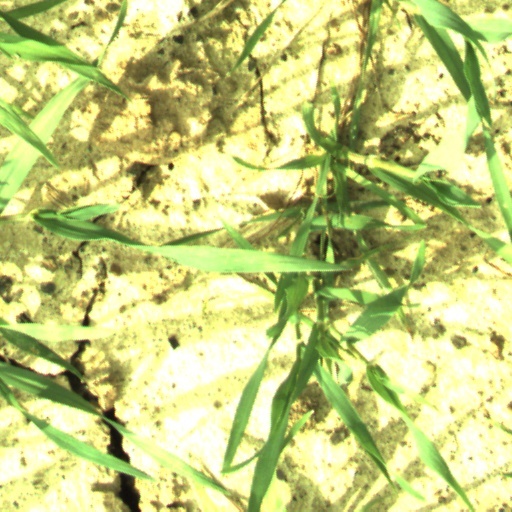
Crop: wheat